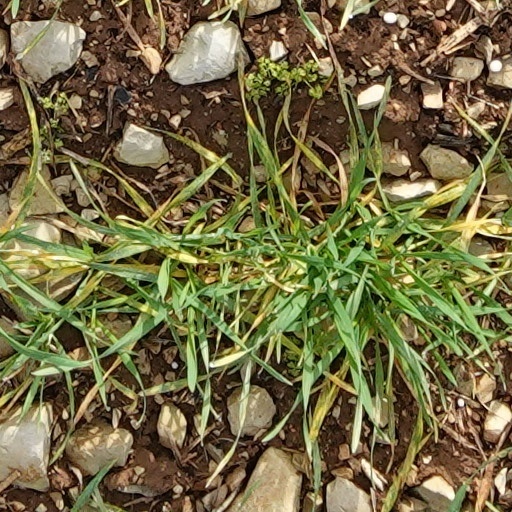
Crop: wheat